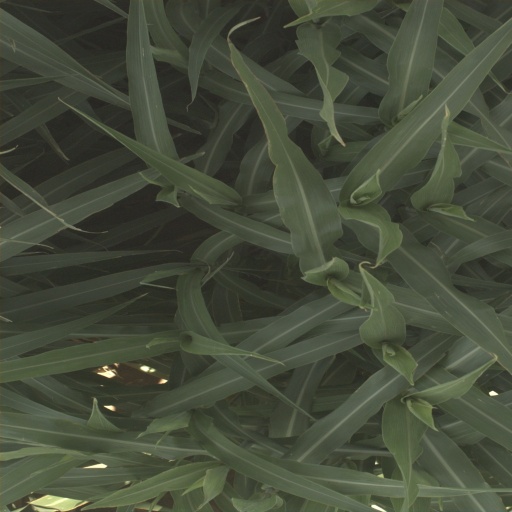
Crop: sorghum